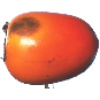
Label: Kaki 1